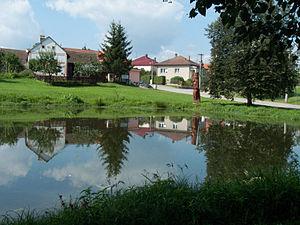
Žabovřesky est une commune du district de České Budějovice, dans la région de Bohême-du-Sud, en République tchèque. Sa population s'élevait à 419 habitants en 2020.